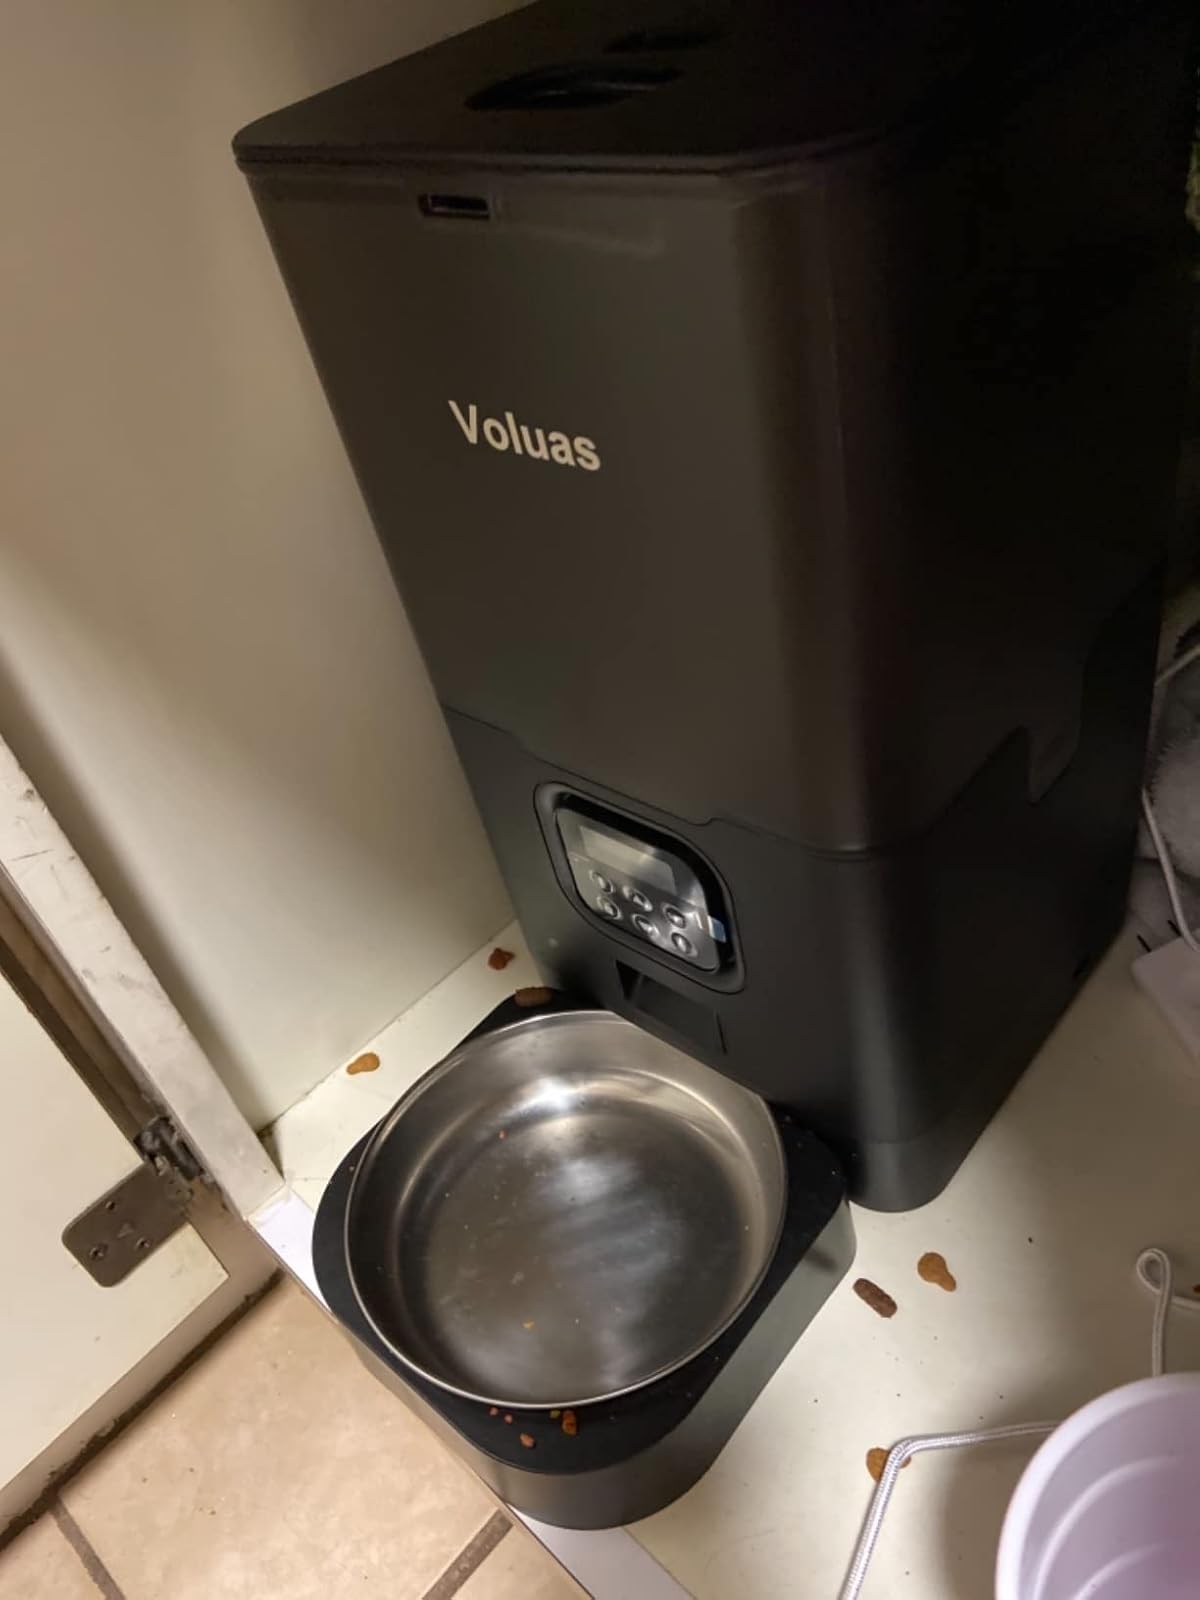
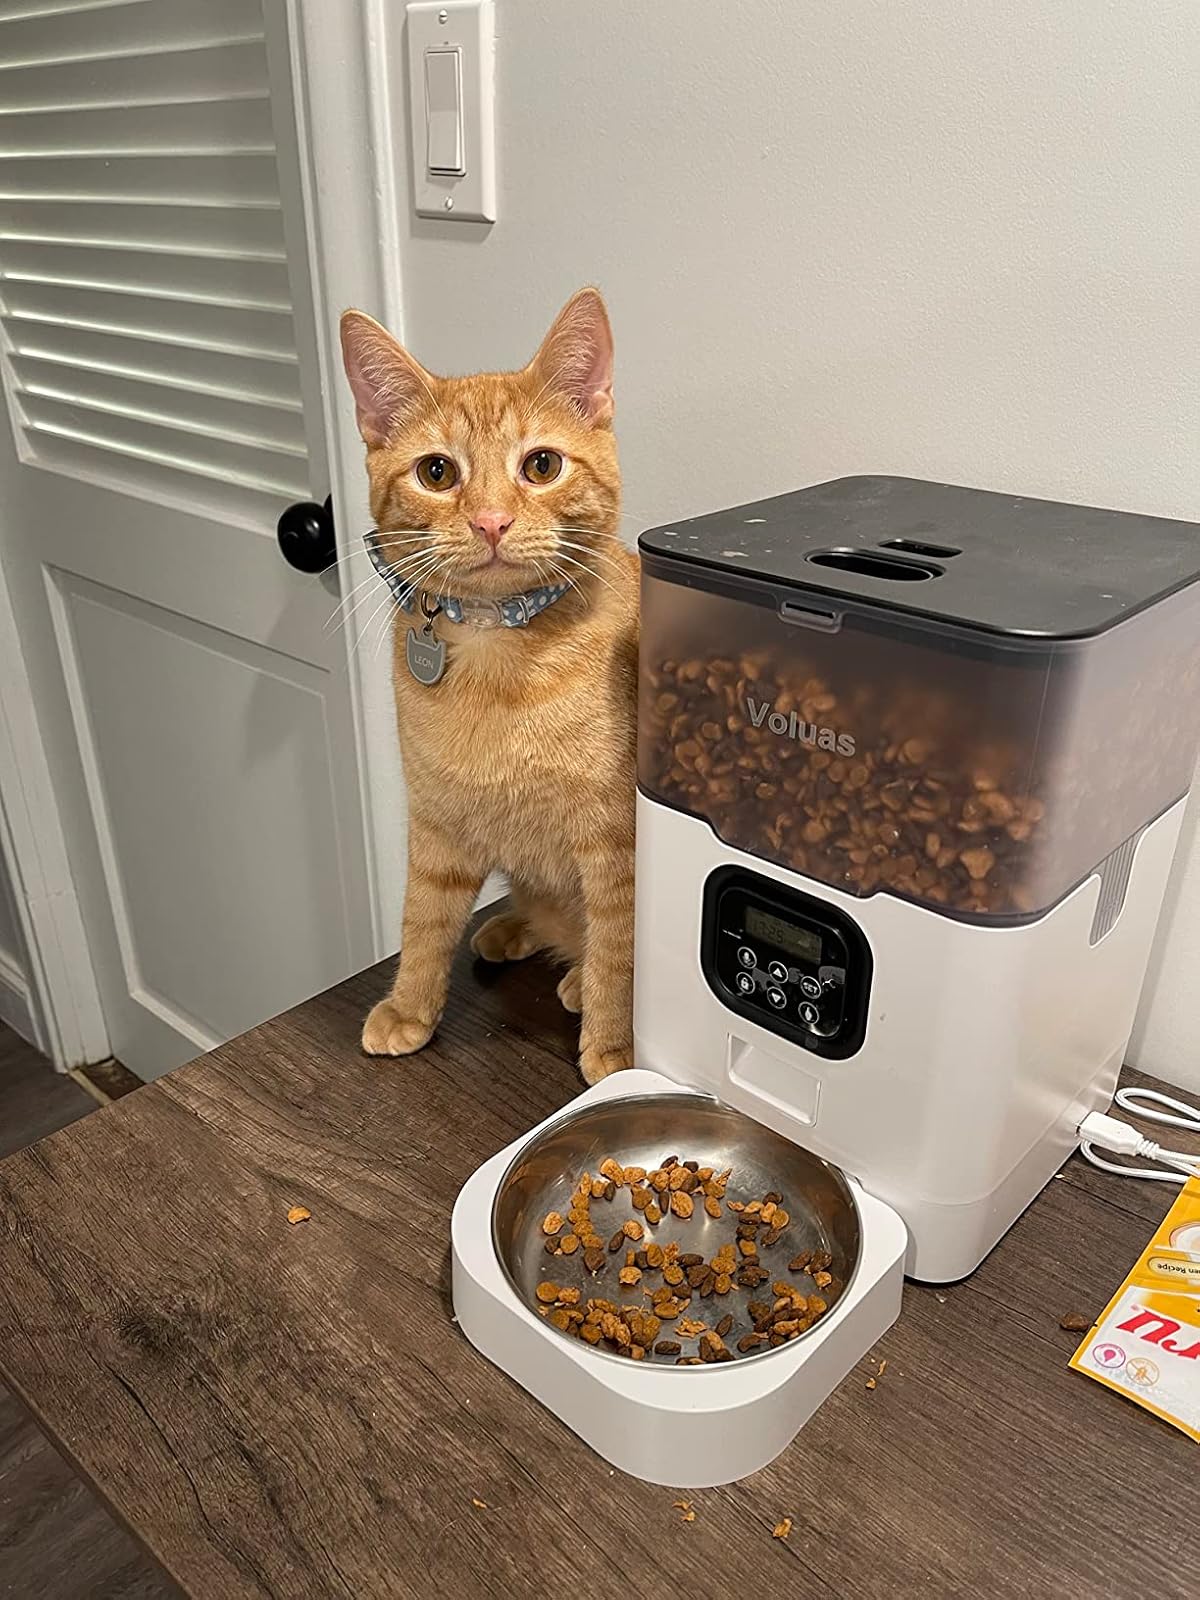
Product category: items_feeder
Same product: no